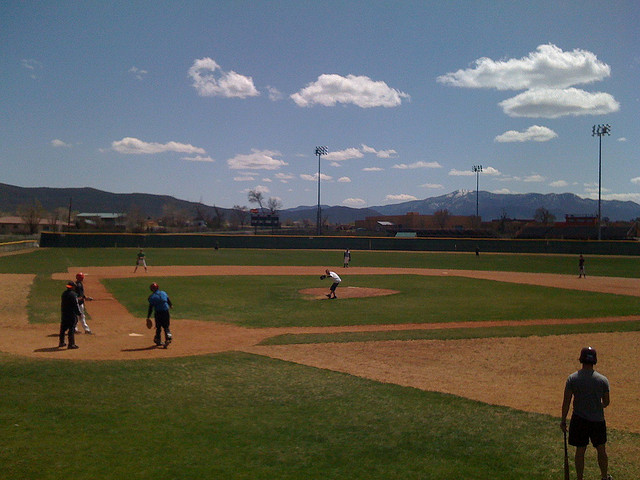
user: Given an image and a question. Answer the question in a short answer. Question: What position is the person in the middle of the photo? Short Answer:
assistant: pitcher